Balangoda Man

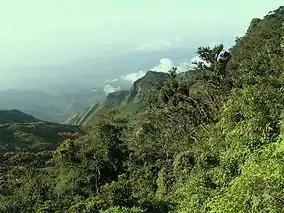
A precipice ("World's End") in the Horton Plains National Park

Other cultural discoveries of interest from the Meso-Neolithic period included articles of personal ornamentation and animals utilised as food, e.g. fish bones, seashell-based beads and shell pendants, shark vertebra beads, lagoon shells, molluscan remains, carbonised wild banana, breadfruit epicarps, and polished bone tools.